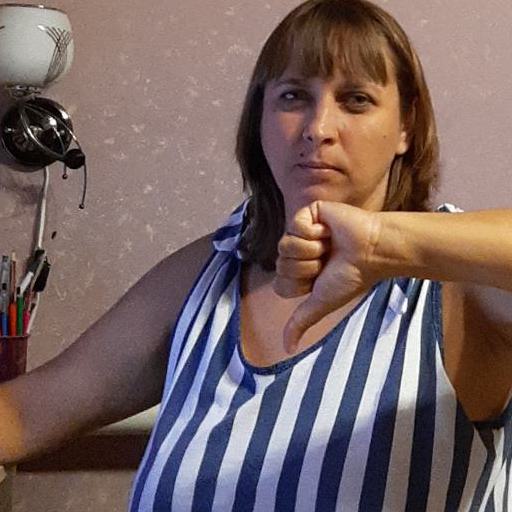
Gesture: dislike